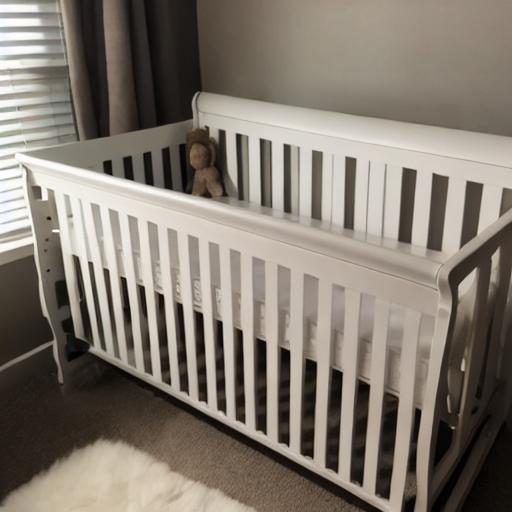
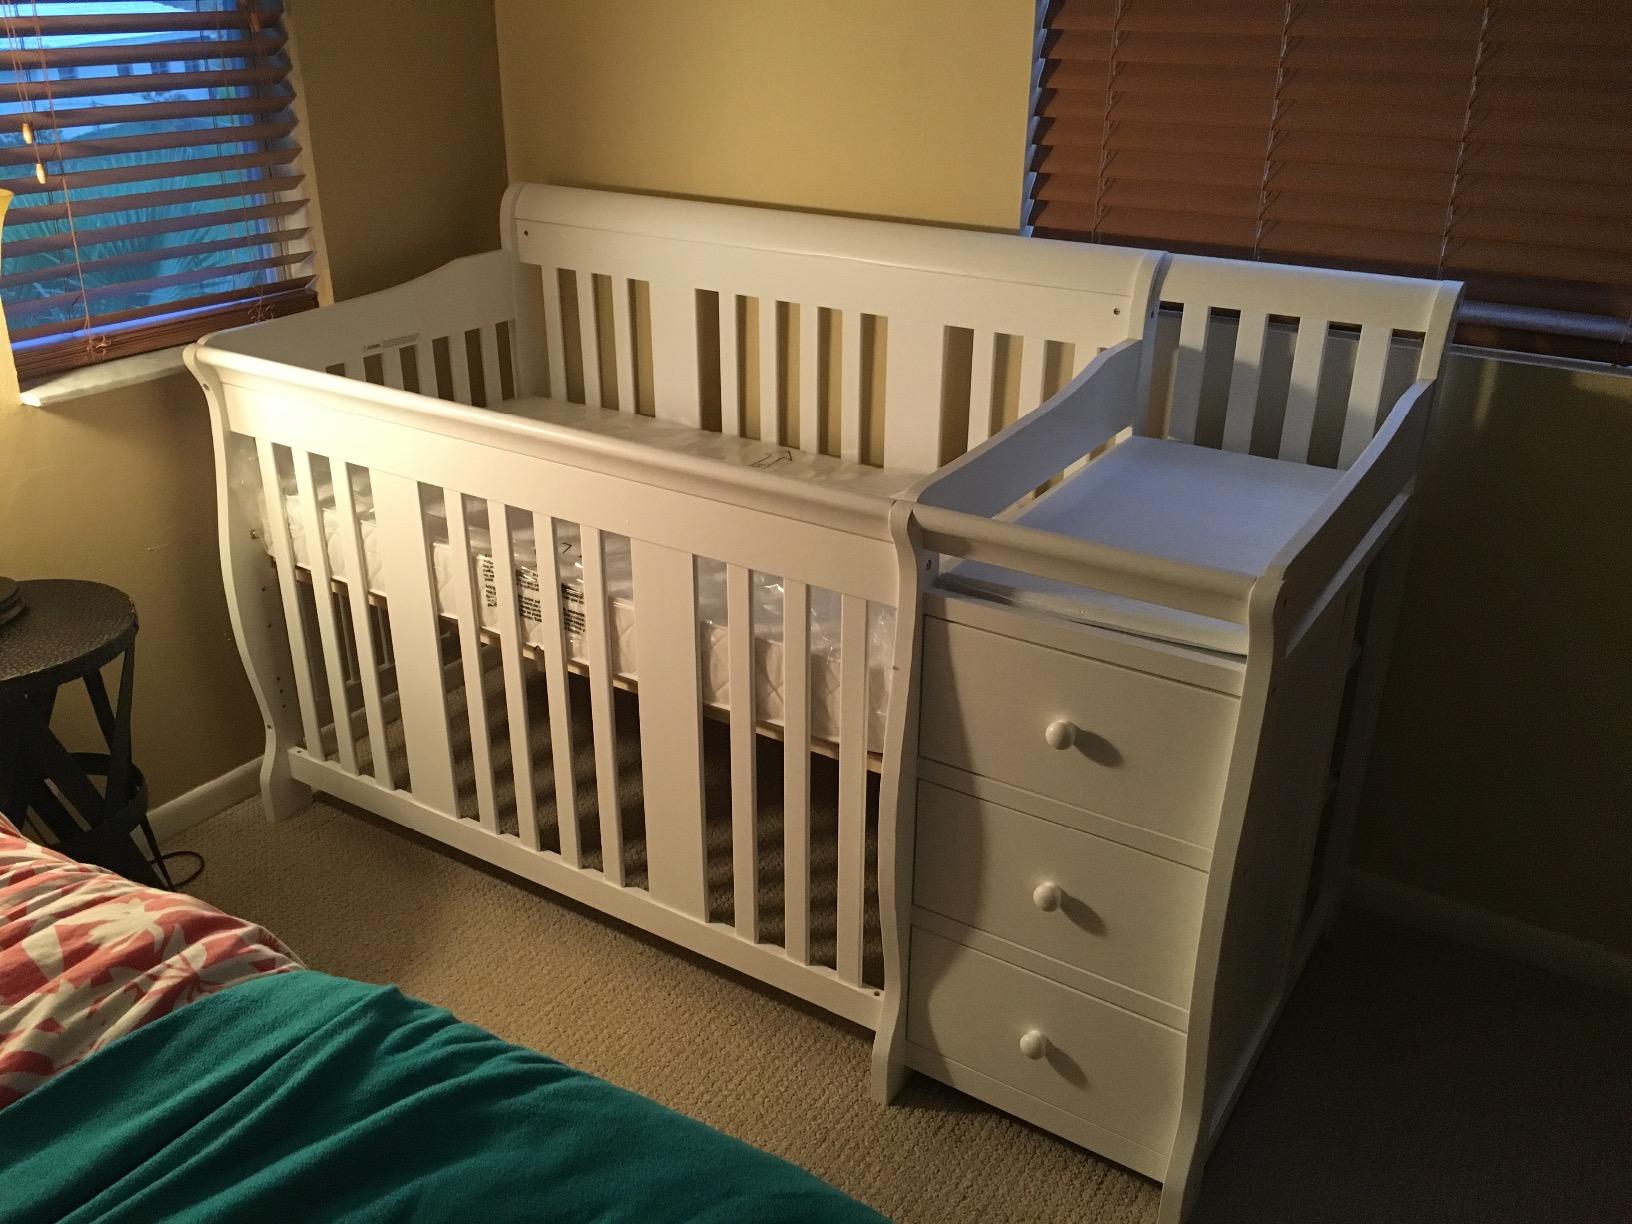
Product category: products_crib
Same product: no